Hasret Kayikçi

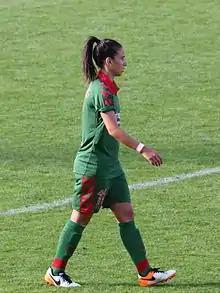
Kayikçi in 2016

Hasret Kayikçi (born 6 November 1991) is a German-Turkish former footballer who played as a striker for SC Freiburg and the Germany national team.